Pat Riley

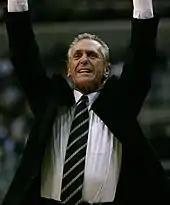
Riley in 2007 during his second stint as the Heat's coach

The Blazers traded Riley to the Los Angeles Lakers, where he played for five seasons. Riley played a significant role as a reserve on the Lakers' 1972 NBA Championship team.